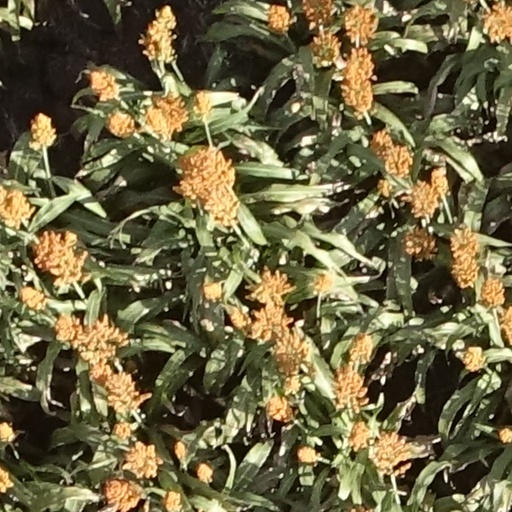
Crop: sorghum